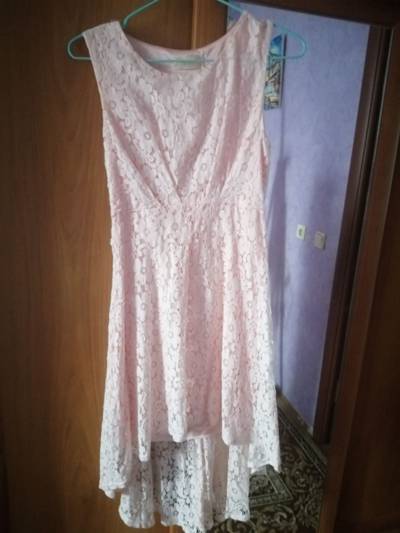
Waste category: clothes